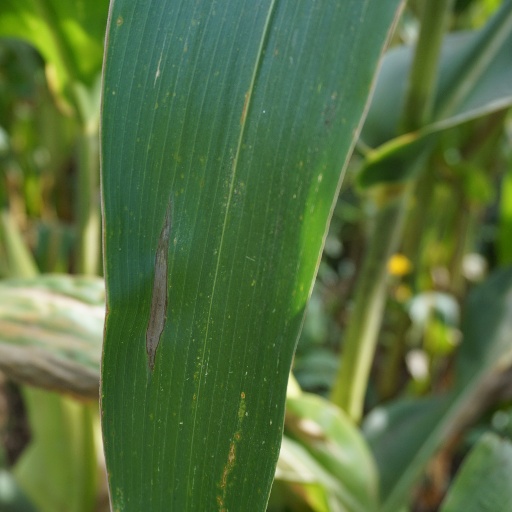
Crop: maize; corn